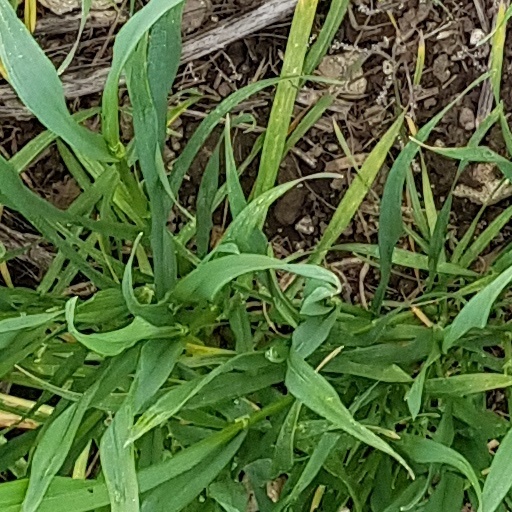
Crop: wheat